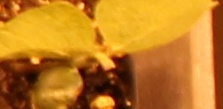
Label: Soybean